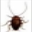
Label: cockroach